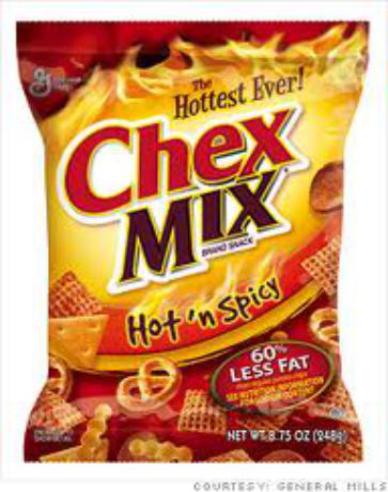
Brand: chex mix
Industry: Food